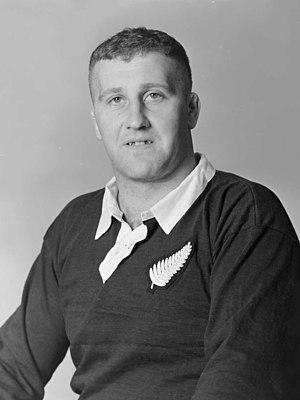
Brian Leo Muller, dit Jazz Muller, né le 11 juin 1942 à Eltham et mort le 12 décembre 2019, est un joueur de rugby à XV qui a joué avec l'équipe de Nouvelle-Zélande. Il évoluait au poste de pilier.